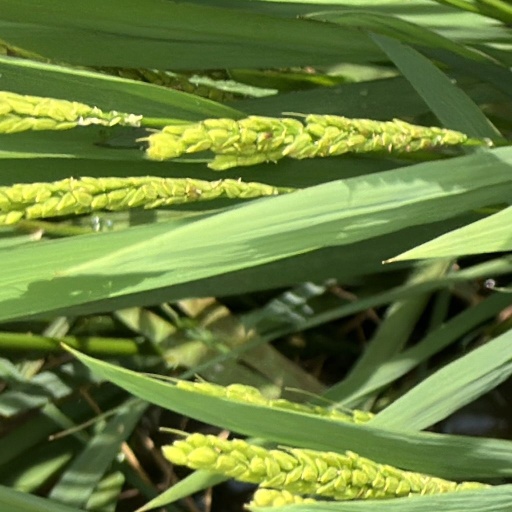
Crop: rice